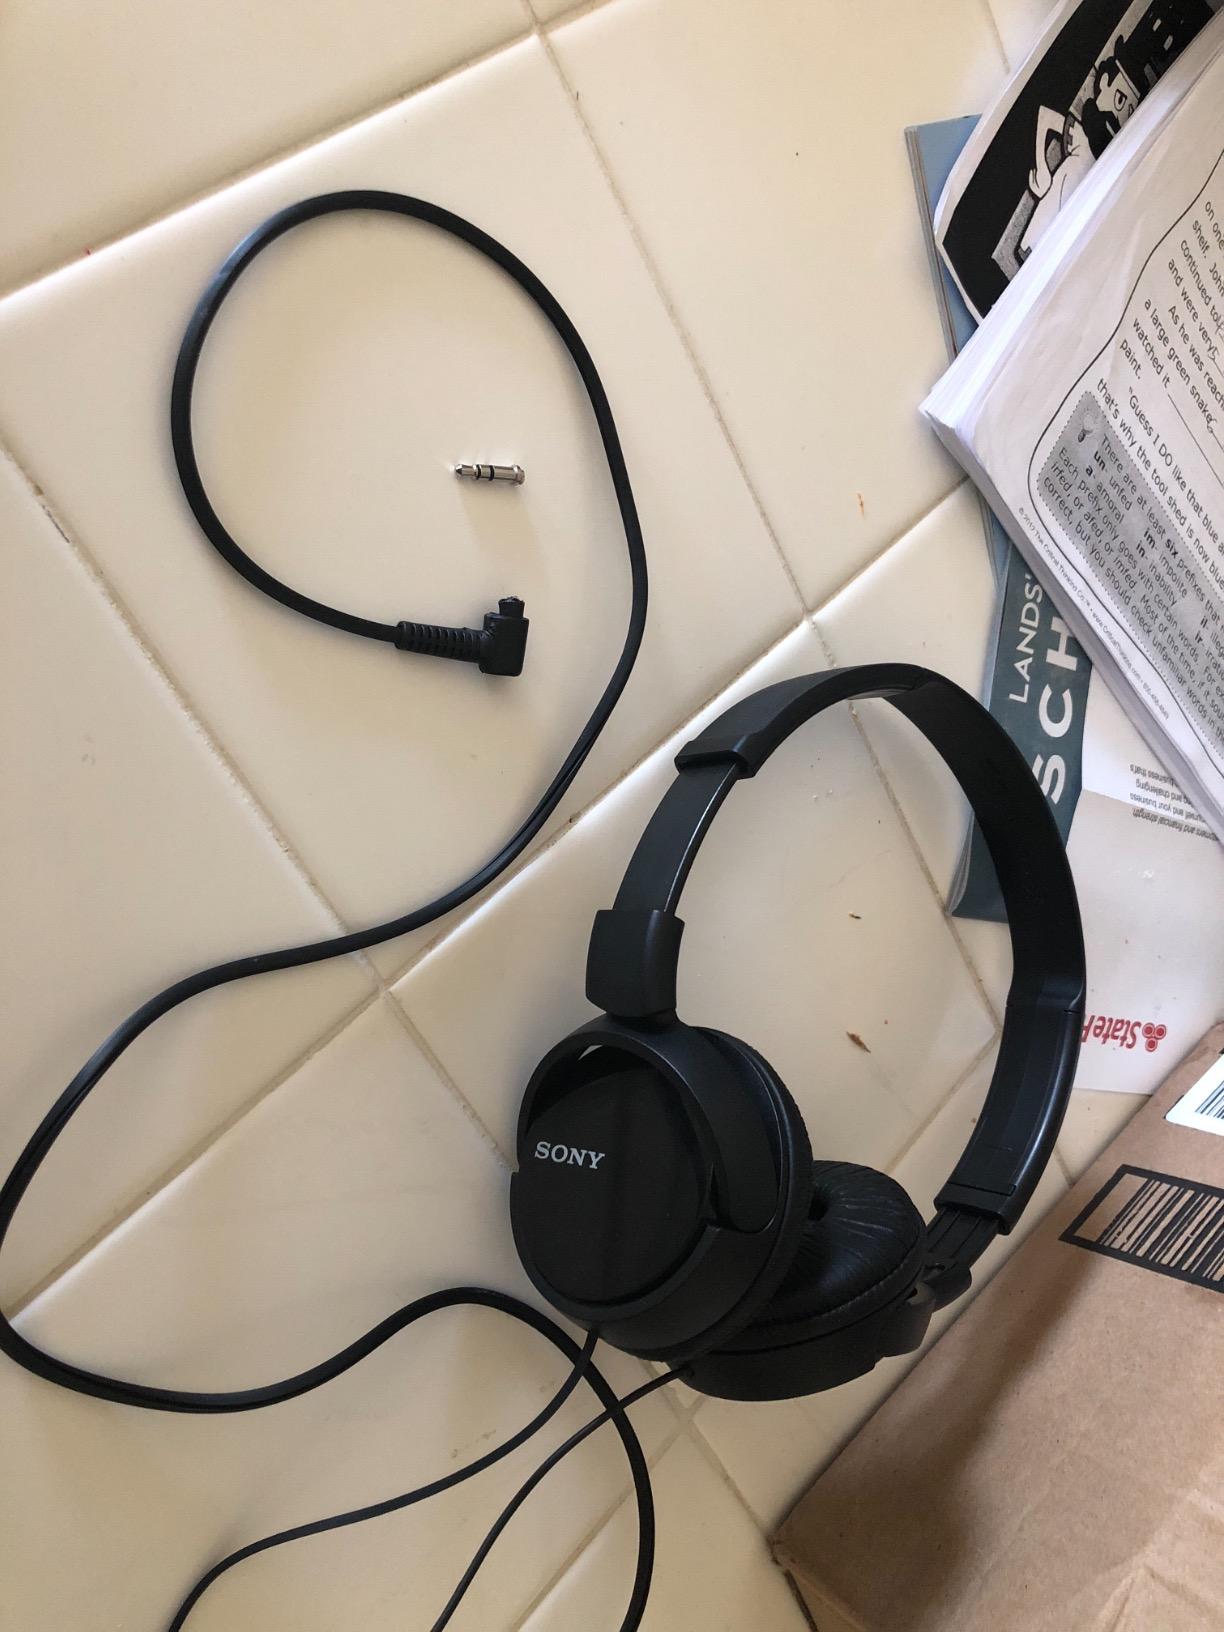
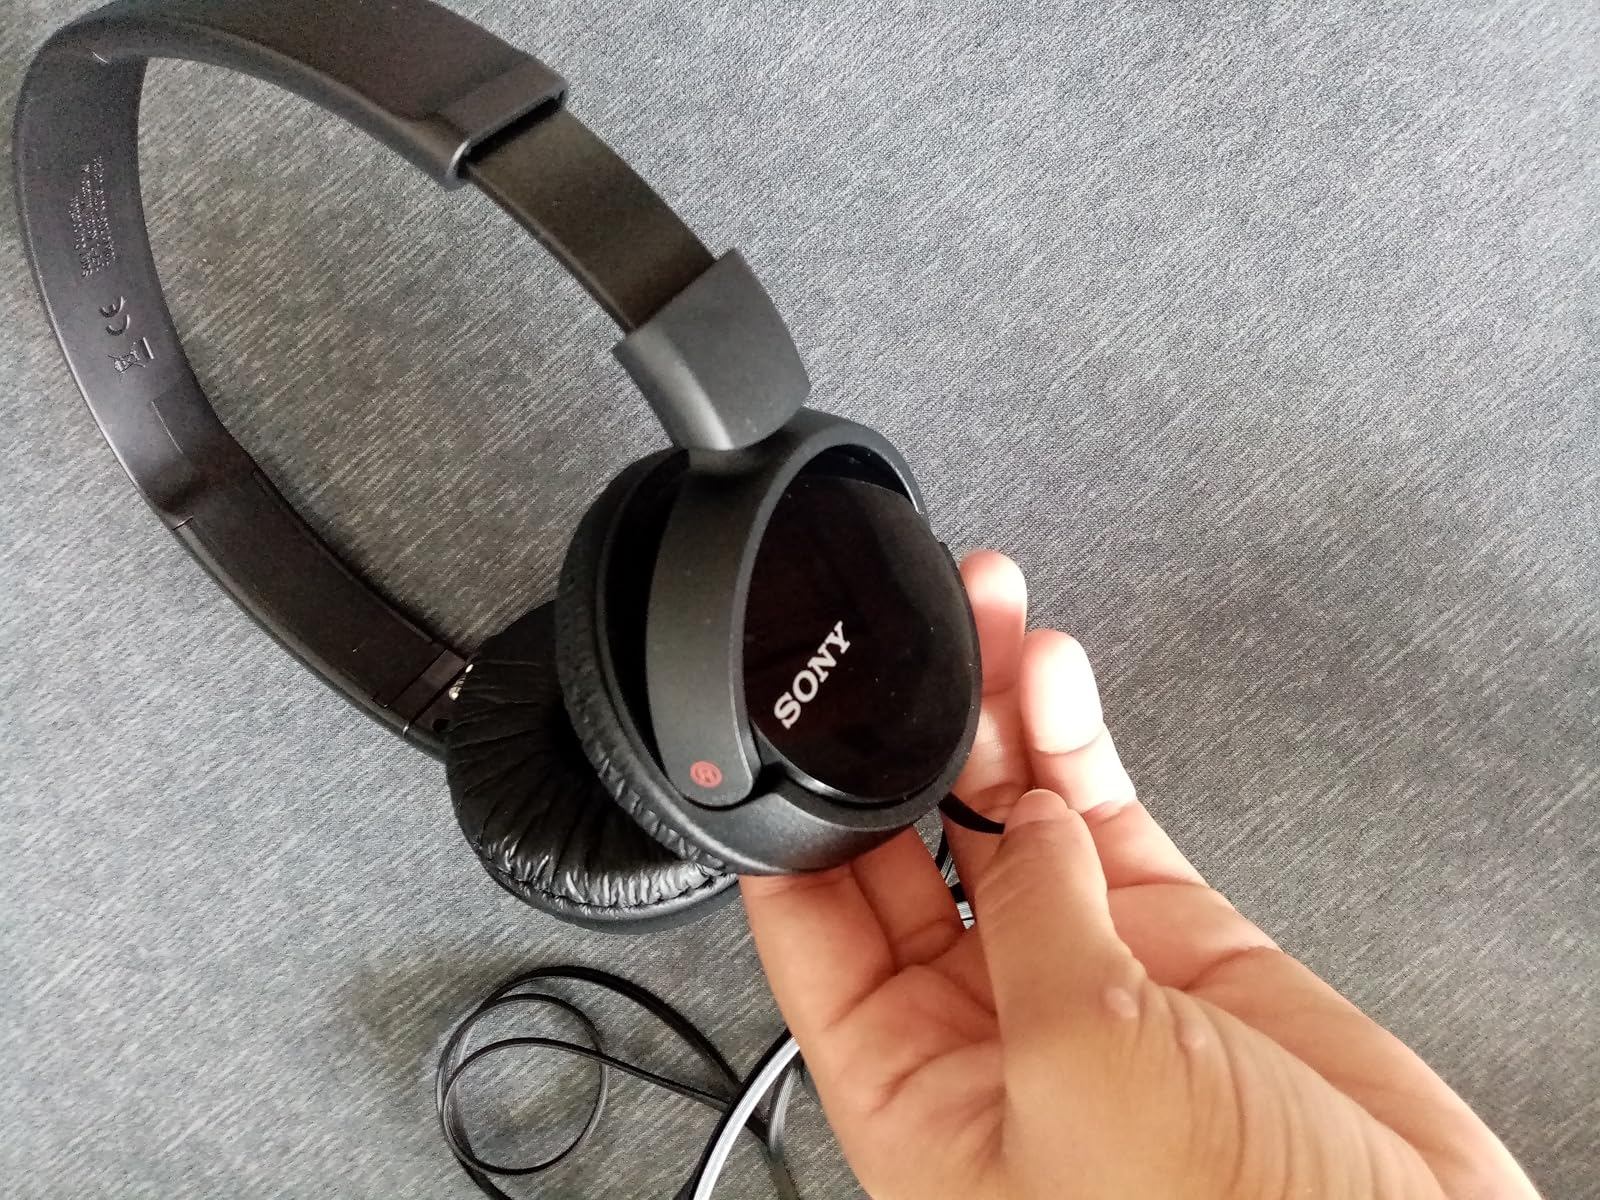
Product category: headphones
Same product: yes